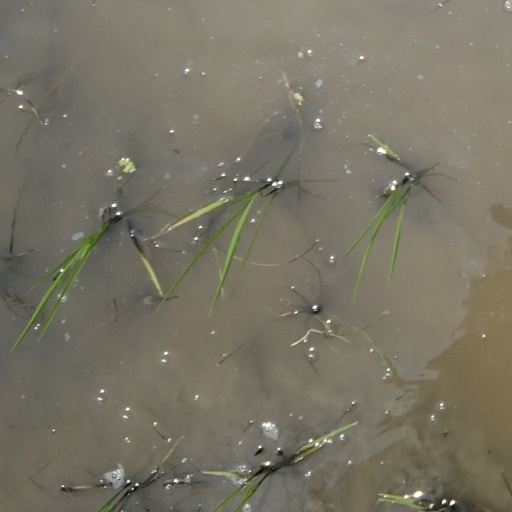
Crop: rice